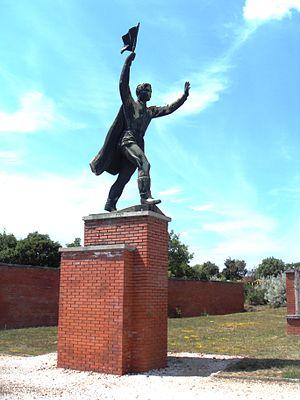
Statue du Capitaine Steinmetz au Parc Memento, Budapest. Auteur: Mikus Sándor. Année: 1958. Русский: Памятник Миклошу Штайнмецу в парке «Мементо»